Anna Simó

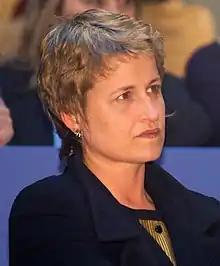
Simó in 2008

Anna Simó i Castelló (born 26 July 1968) is a Spanish Catalan politician. A member of the Republican Left of Catalonia (ERC), she became the Minister of Social Welfare and Family Affairs of the Generalitat de Catalunya in 2003 as part of the first "Tripartite" coalition government formed by the Socialists' Party of Catalonia, ERC and Initiative for Catalonia Greens, a position she held until ERC's ministers were removed from the government in May 2006.